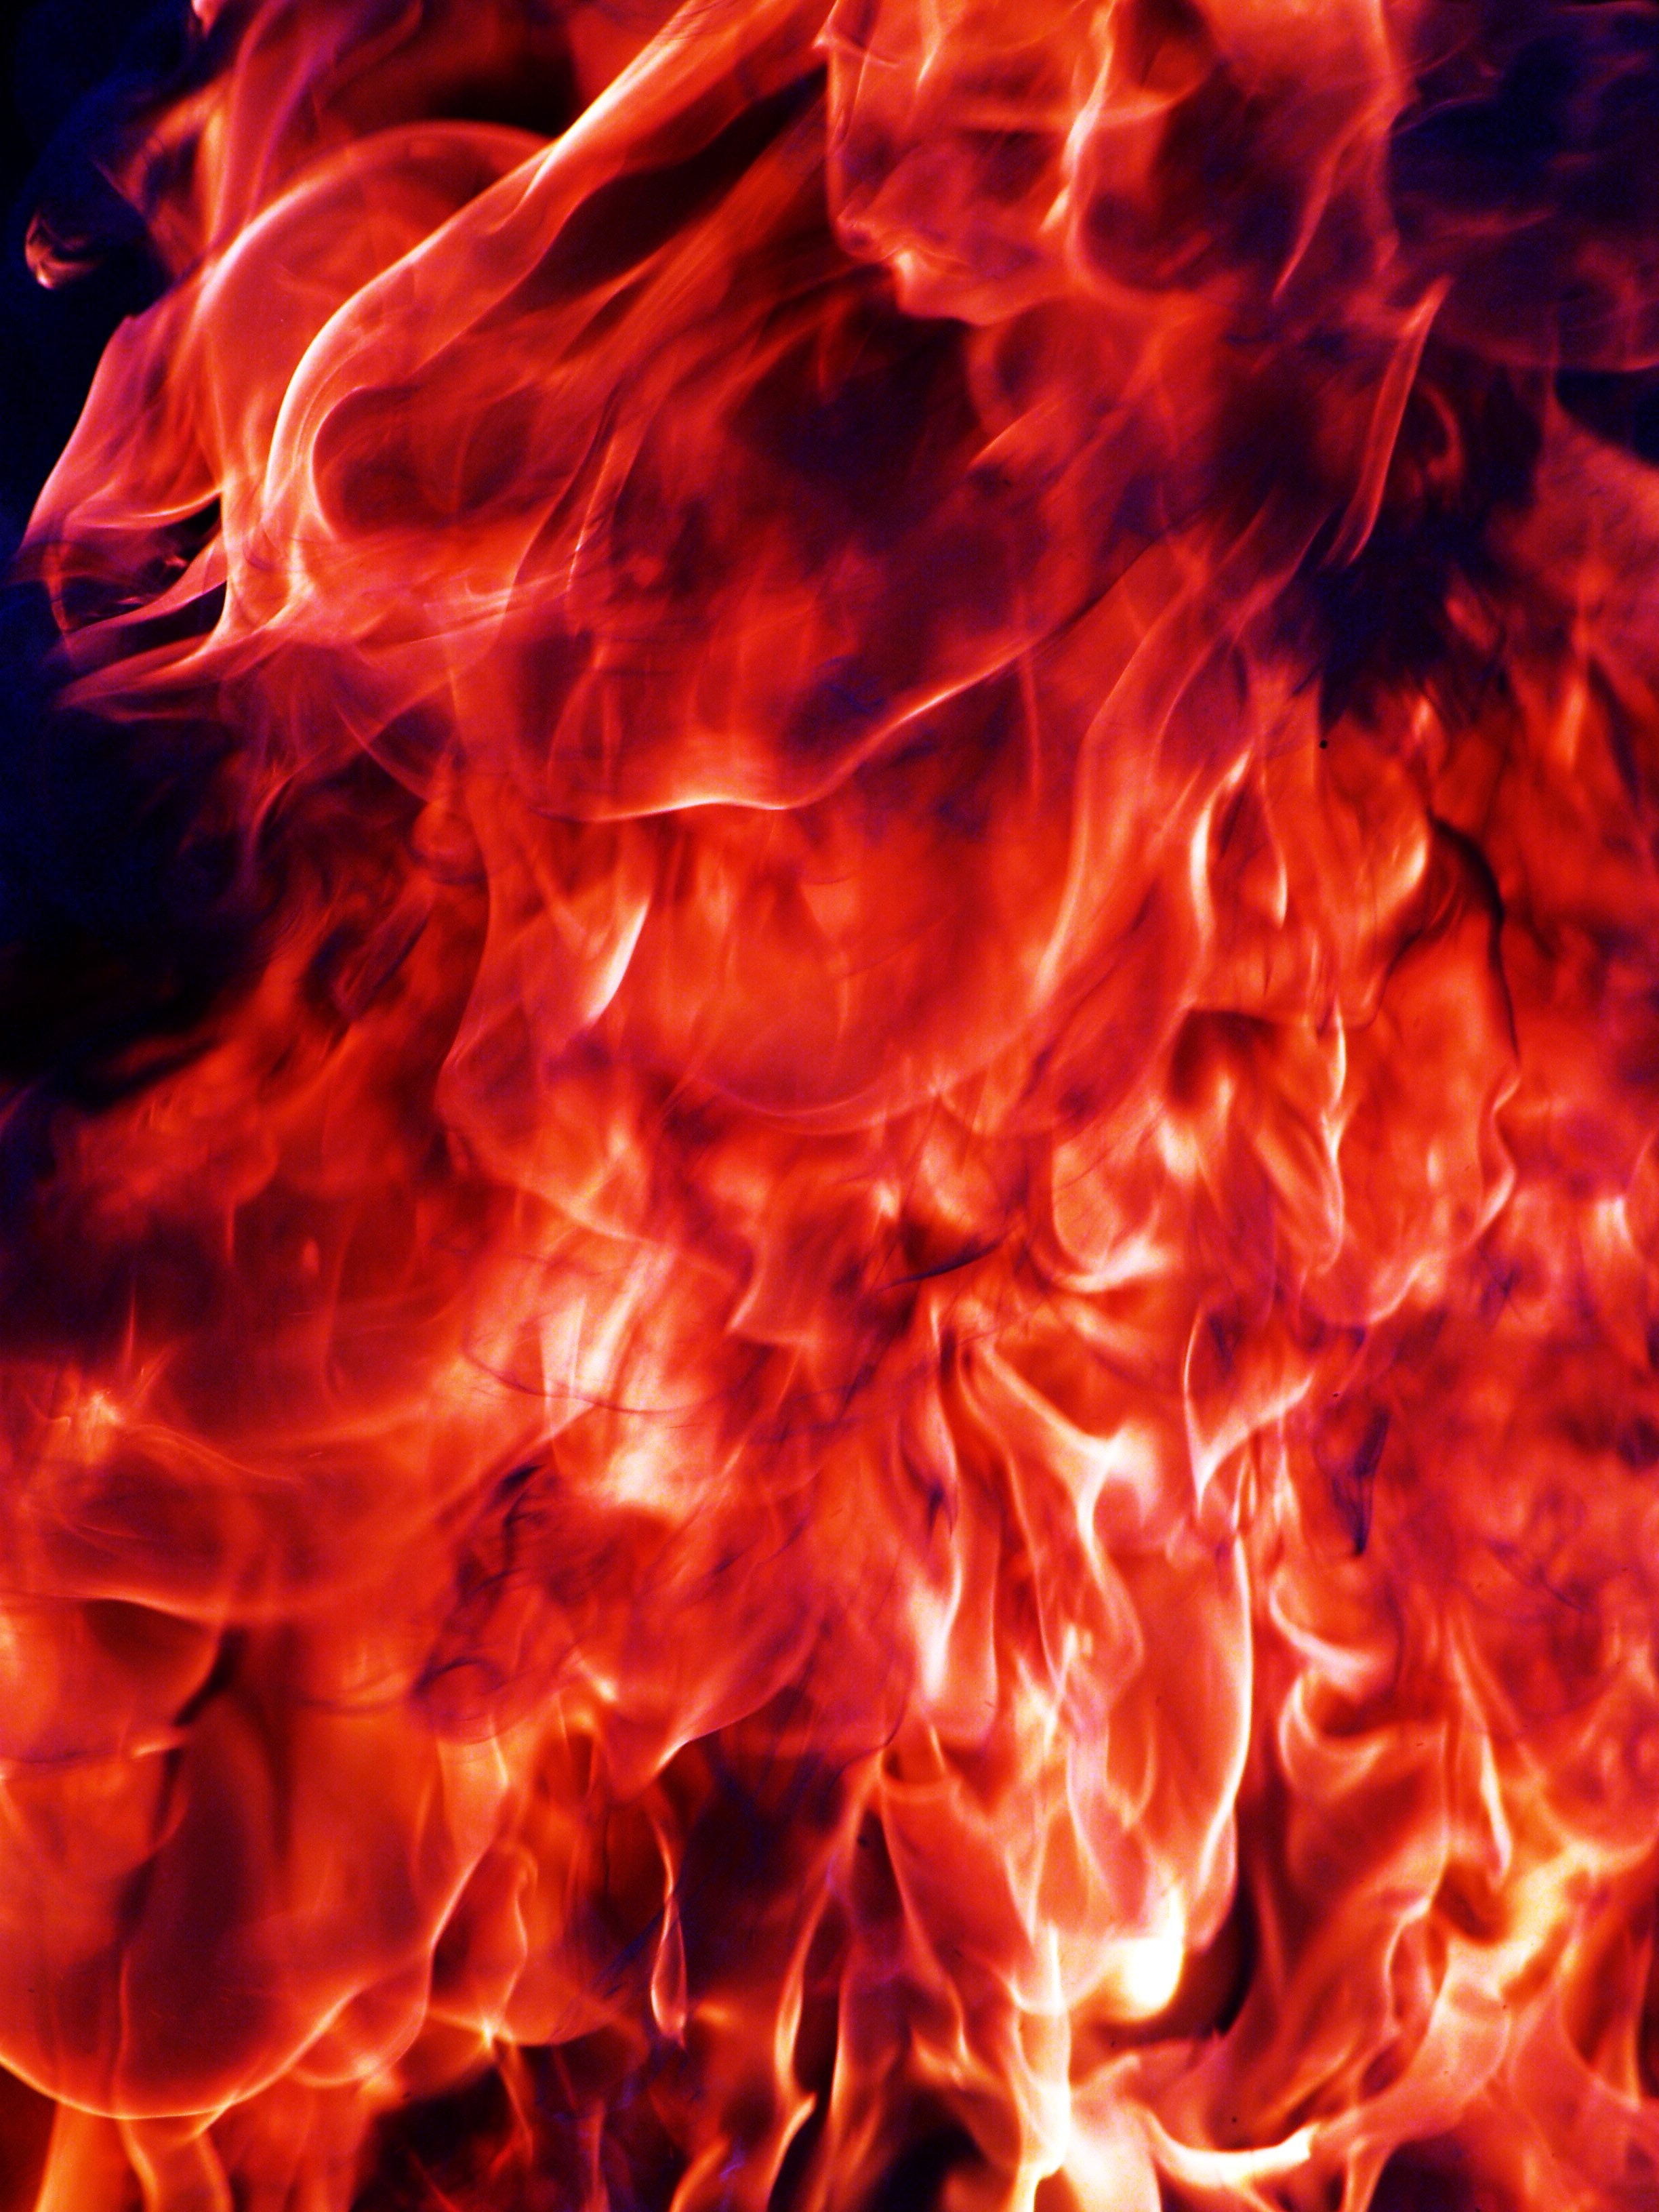
flame, fire, red, heat, orange, water, geological phenomenon